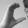
ASL letter: C